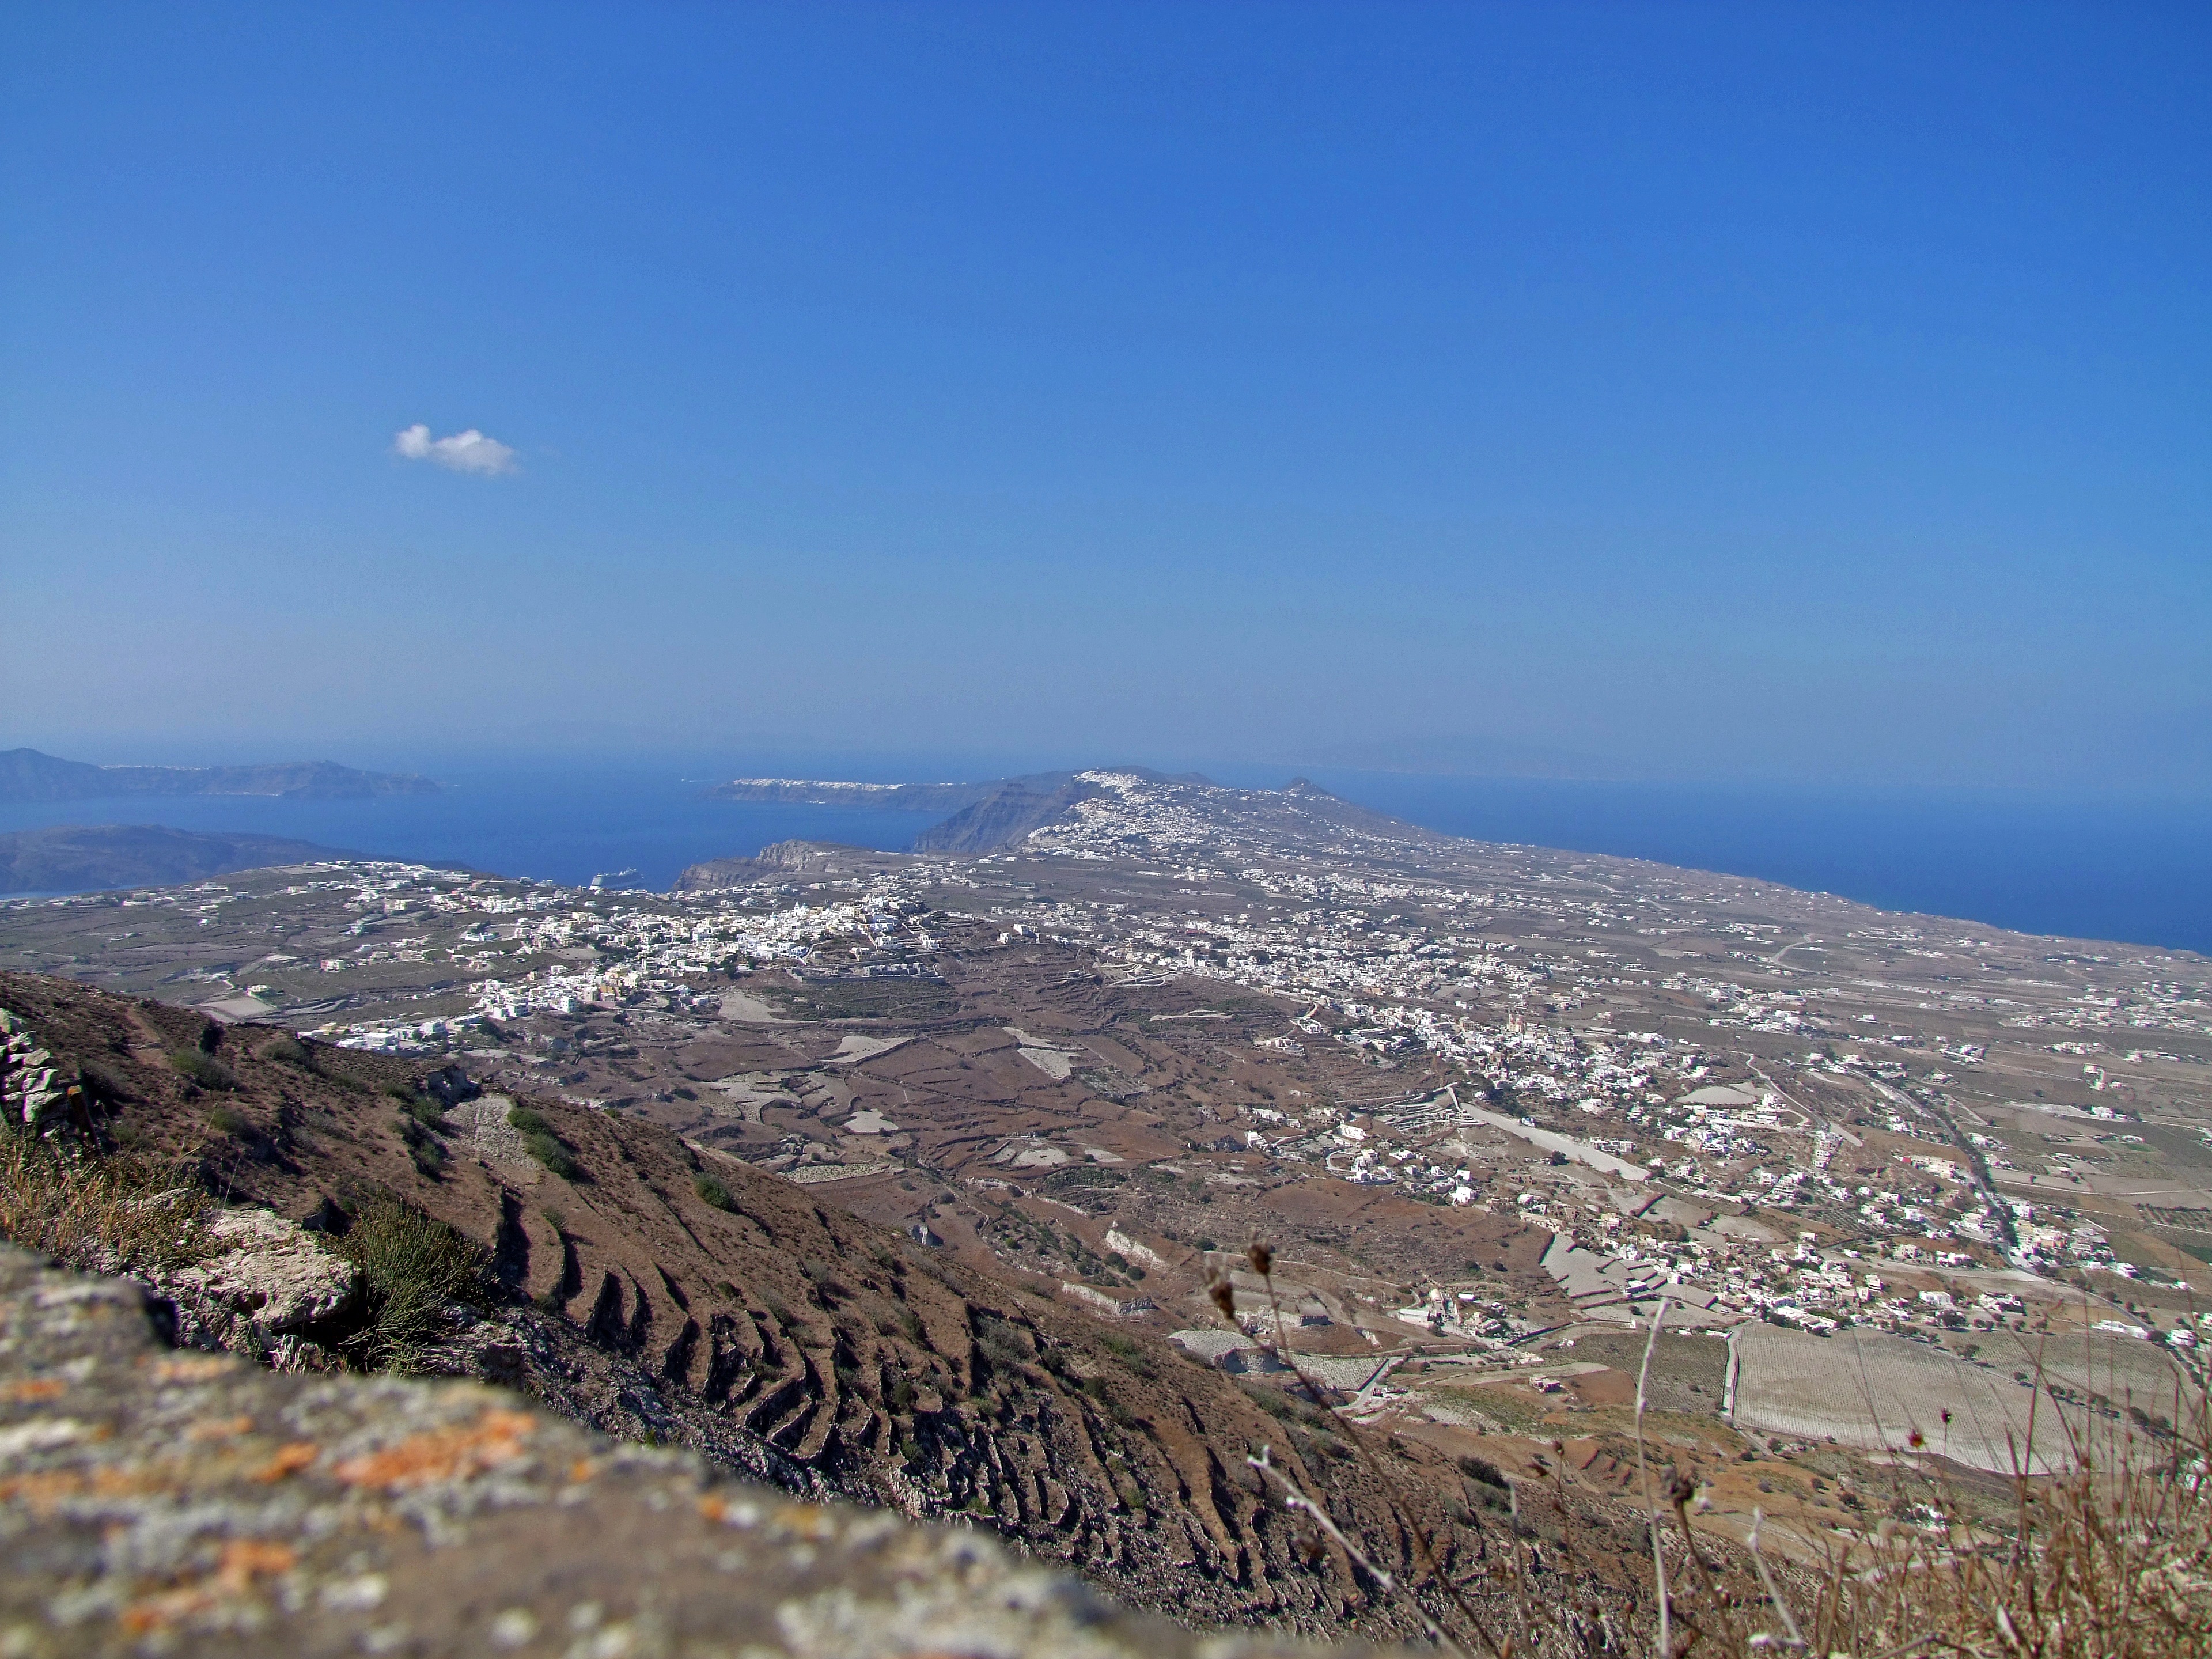
landscape, sea, coast, horizon, mountain, snow, hill, view, valley, mountain range, panorama, island, ridge, summit, santorini, outlook, plateau, greece, wide, fell, cape, cyclades, landform, aerial photography, karg, geographical feature, mountainous landforms